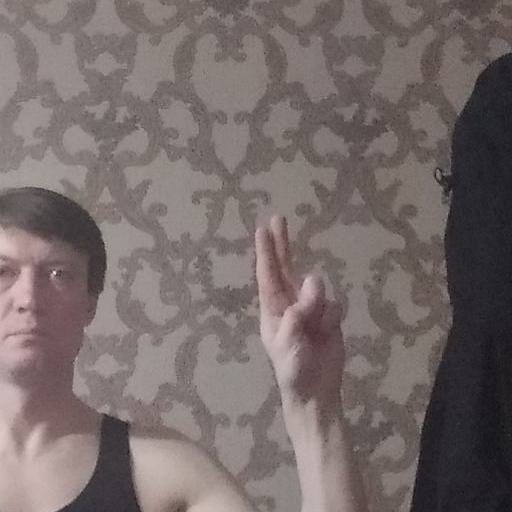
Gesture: two_up